Bobby Roode

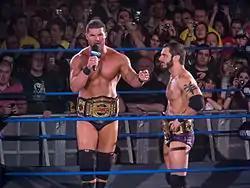
Roode and Austin Aries as TNA World Tag Team Champions

On January 25, at the tapings of the January 31 episode of "Impact Wrestling" in Manchester, England, Roode and Aries defeated Chavo Guerrero Jr. and Hernandez to win the TNA World Tag Team Championship, for the fifth time in his career. Roode and Aries made their first successful title defense on March 10 at Lockdown, defeating Bad Influence (Christopher Daniels and Kazarian) and Chavo Guerrero, Jr. and Hernandez in a three-way match. On the March 21 episode of "Impact Wrestling", Roode and Aries defeated Guerrero and Hernandez to retain the TNA World Tag Team Championship, following interference from Daniels and Kazarian. Afterwards, the champions were attacked by Daniels and Kazarian. On the April 11 episode of "Impact Wrestling", Roode and Aries lost the TNA World Tag Team Championship back to Guerrero and Hernandez in a Two-out-of-Three Falls match, ending their reign at 76 days. Roode and Aries received their rematch on the April 25 episode of "Impact Wrestling", but were again defeated by Guerrero and Hernandez after an inadvertent interference from Christopher Daniels and Kazarian. Roode and Aries faced Daniels and Kazarian in number one contenders match on the May 9 episode of "Impact Wrestling", however, the match ended in a no contest after special guest referee James Storm superkicked Aries and Daniels and walked out on the match. Roode and Aries received another shot at Guerrero and Hernandez's titles on June 2 at Slammiversary XI, in a fatal four-way elimination match, which also included Bad Influence and was won by Gunner and James Storm.